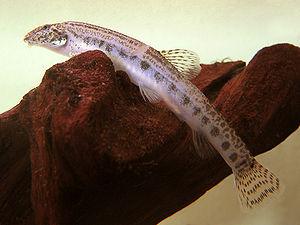
Cobitis est un genre paléarctique de poissons à nageoires rayonnées de la famille des Cobitidés. Il contient diverses espèces de loches épineuses, y compris la bien connue Loche de rivière de l'ouest de l'Eurasie tempérée.
La Loche de rivière est une espèce de poissons de la famille des Cobitidae qui vit en Europe, en Asie et en Afrique. Des nombreuses sous-espèces qui existent, aucune ne dépasse les 20 cm. Elle a trois paires de barbillons près de la bouche et des aiguillons mobiles sous les yeux.
Les Cypriniformes sont un ordre de poissons d'eau douce. Le terme de carpe est quelquefois utilisé de façon générique pour les désigner. Cypriniformes est un ordre de poissons à nageoires rayonnées, regroupant notamment les carpes, vairons, loches et apparentés. Cet ordre compte cinq à six familles, plus de 320 genres et plus de 3250 espèces, avec de nouvelles espèces décrites tous les quelques mois ou plus, et de nouveaux genres reconnus fréquemment. Le nombre d’espèces existantes décrites est d'environ 4147. Les Cypriniformes forment l’ordre le plus diversifié en Asie du sud, mais sont totalement absents de l'Australie et de l'Amérique du Sud.